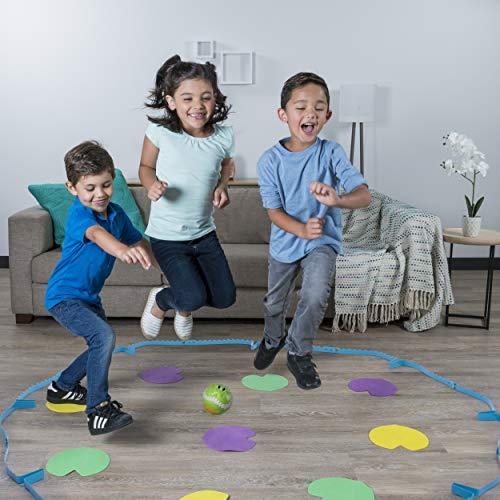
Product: Croc ‘N’ Roll - Fun Family Game For Kids Aged 3 & Up
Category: Toys & Games | Games & Accessories | Floor Games
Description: FAMILY GAME FOR KIDS: Croc ‘n’ Roll is the fast paced, hilarious family game Ideal for 1-3 players, Crock ‘n’ Roll keeps kids on their toes.
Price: $9.47
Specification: ProductDimensions:5.2x12x11.5inches|ItemWeight:1pounds|ShippingWeight:1.31pounds(Viewshippingratesandpolicies)|DomesticShipping:ItemcanbeshippedwithinU.S.|InternationalShipping:ThisitemcanbeshippedtoselectcountriesoutsideoftheU.S.LearnMore|ASIN:B079T4HX5V|Itemmodelnumber:6044141|Manufacturerrecommendedage:36months-5years|Batteries:2AAbatteriesrequired.